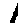
Label: 1